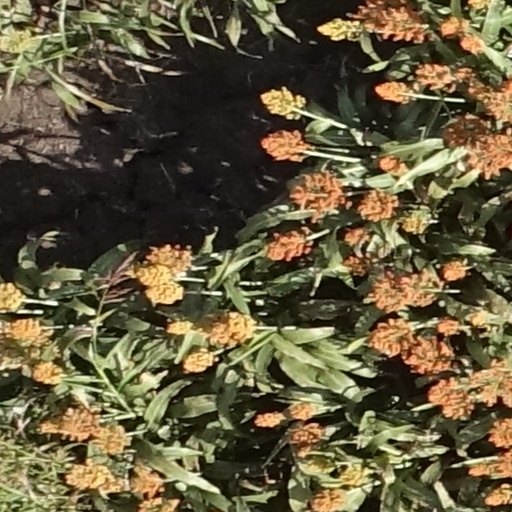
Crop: sorghum